1974 in Israel

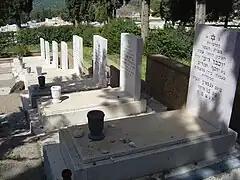
Ma'alot massacre victims in the Safed Cemetery

The most prominent Palestinian Arab terror attacks committed against Israelis during 1974 include: